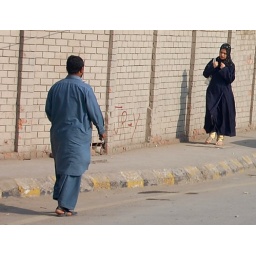
Taken from the window of a bus en route to Islamabad from the airport in Rawalpindi on a very first visit to Pakistan